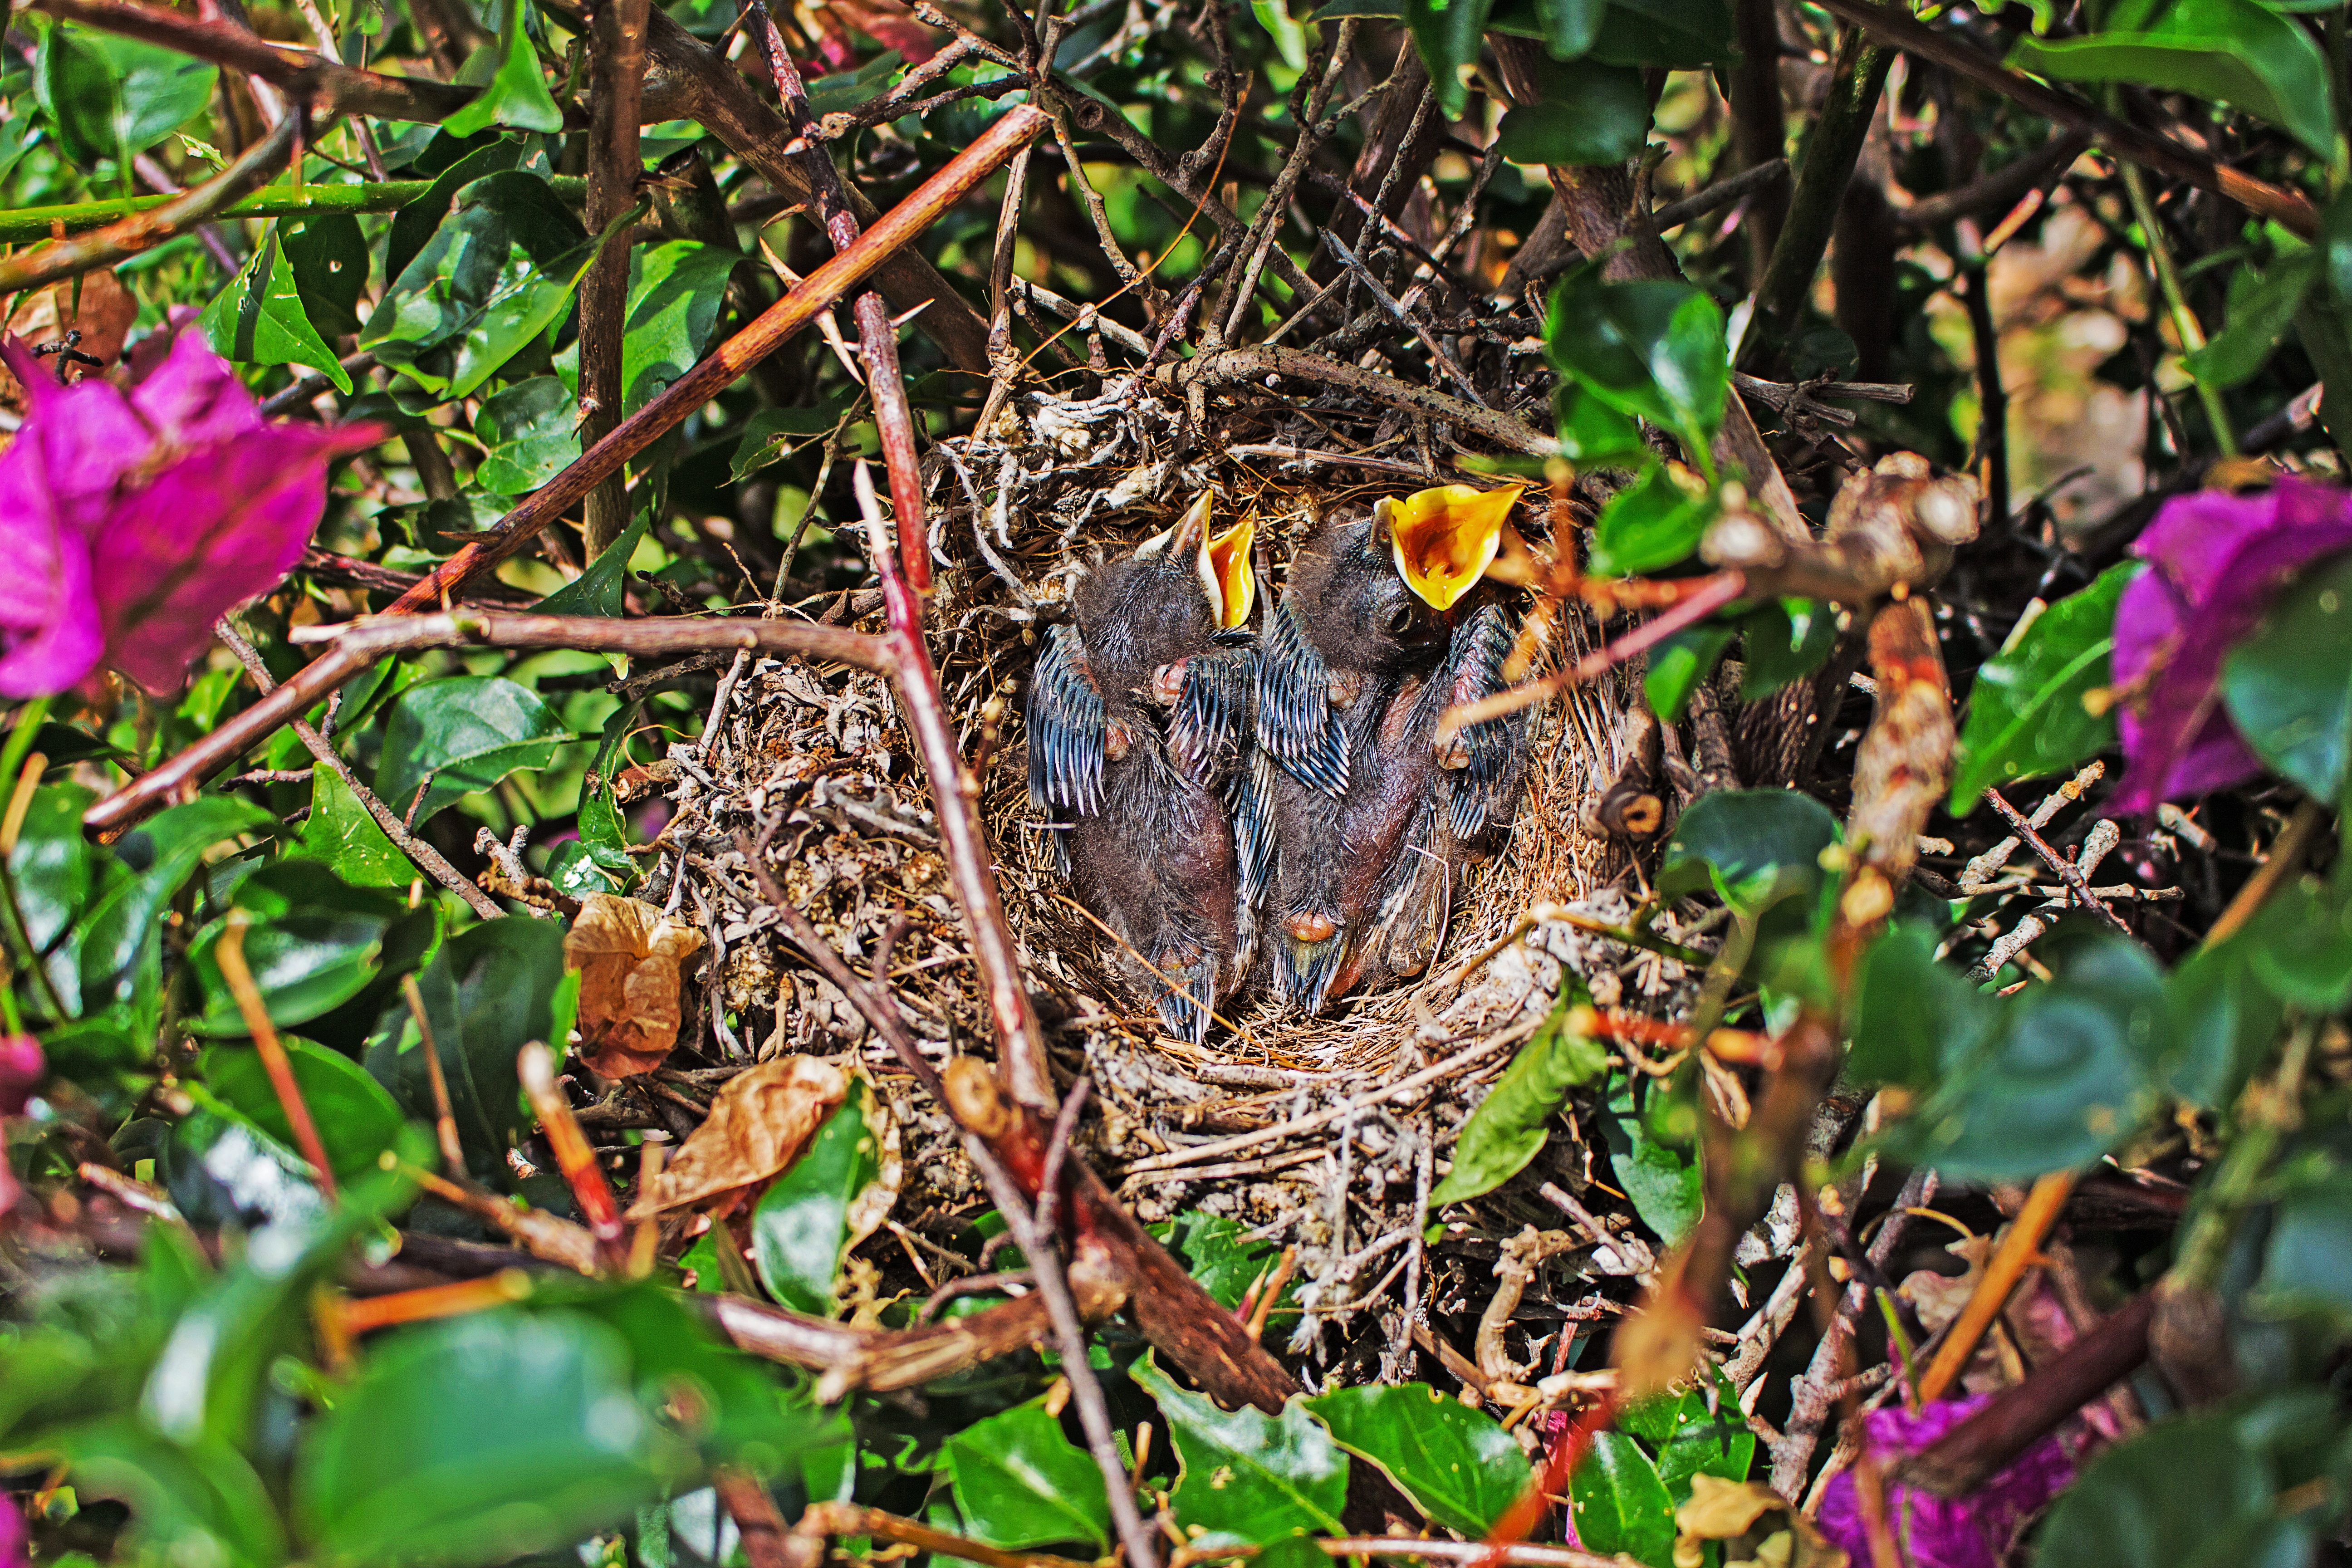
bird, flower, wildlife, jungle, insect, butterfly, fauna, invertebrate, nest, chicks, chick, mockingbird, mimus polyglottos